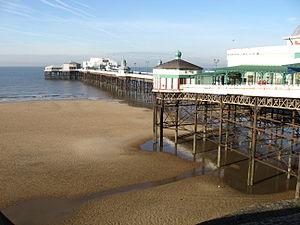
La ville de Blackpool dans le comté du Lancashire en Angleterre, présente sur sa plage trois jetée appelée « piers », le North Pier, le Central Pier et le South Pier.